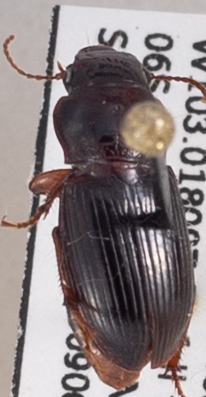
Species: Cratacanthus dubius
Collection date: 2023-09-06
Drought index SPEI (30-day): -1.78
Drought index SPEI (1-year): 1.498
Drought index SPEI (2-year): -0.9